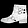
Label: Ankle boot